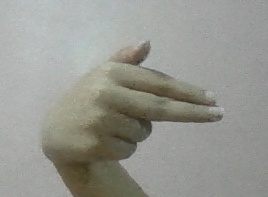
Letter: ghain